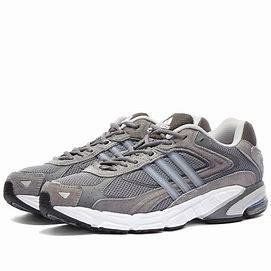
Brand: Adidas
Model: Response Cl